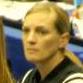
Age: 37